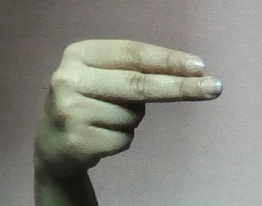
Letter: ain